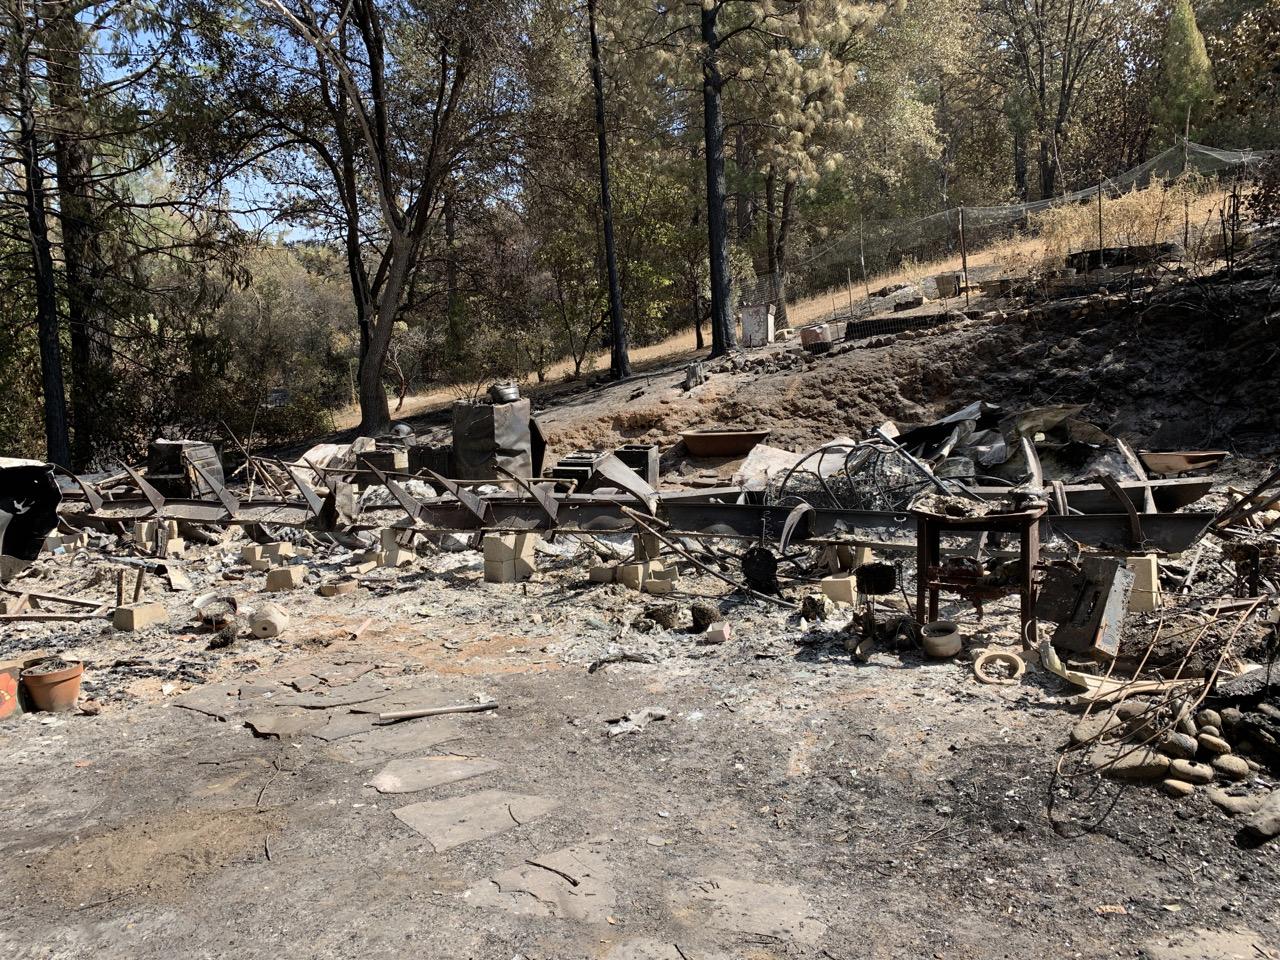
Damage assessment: destroyed